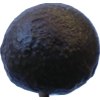
Label: black_avocado